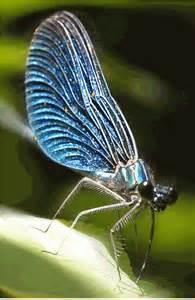
butterfly